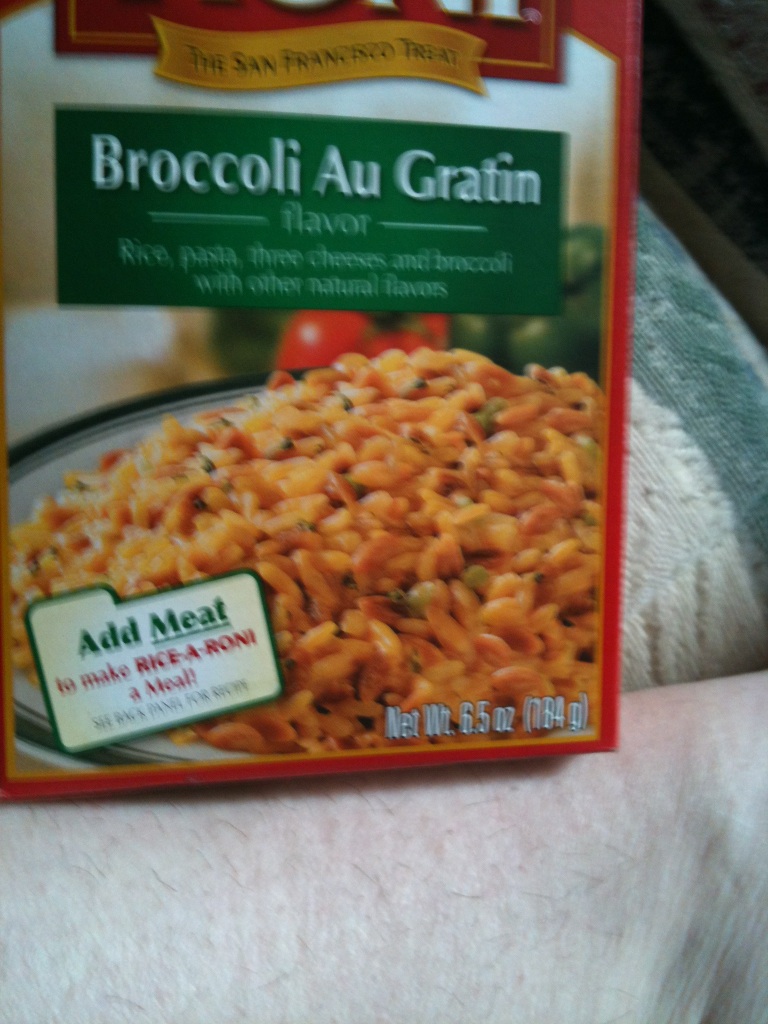Question: What flavor is this rice a roni?
Answer: broccoli au gratin